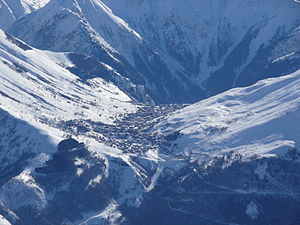
Romanche-dalen / Galleri
Romanche-dalen er en dal langs Romanche-floden i de franske alper i Isere-departementet i Frankrig. Vejen fra Grenoble til Briançon over passet Col du Lautaret går gennem Romanche-dalen. Dalen ophører ved passet Col du Lautaret. På den anden side af bjerget løber floden La Guisane gennem dalen af samme navn ned mod Briançon.